Pinechas (parashah)

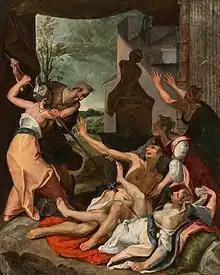
Jeremias van Winghe, "Phinehas slaying Zimri and Kozbi the Midianite", painted between 1570 and 1603

Isaiah Gafni argued that 1 Maccabees implies that like Phinehas, the Hasmonean dynasty legitimately assumed the role of priesthood by virtue of their zeal.